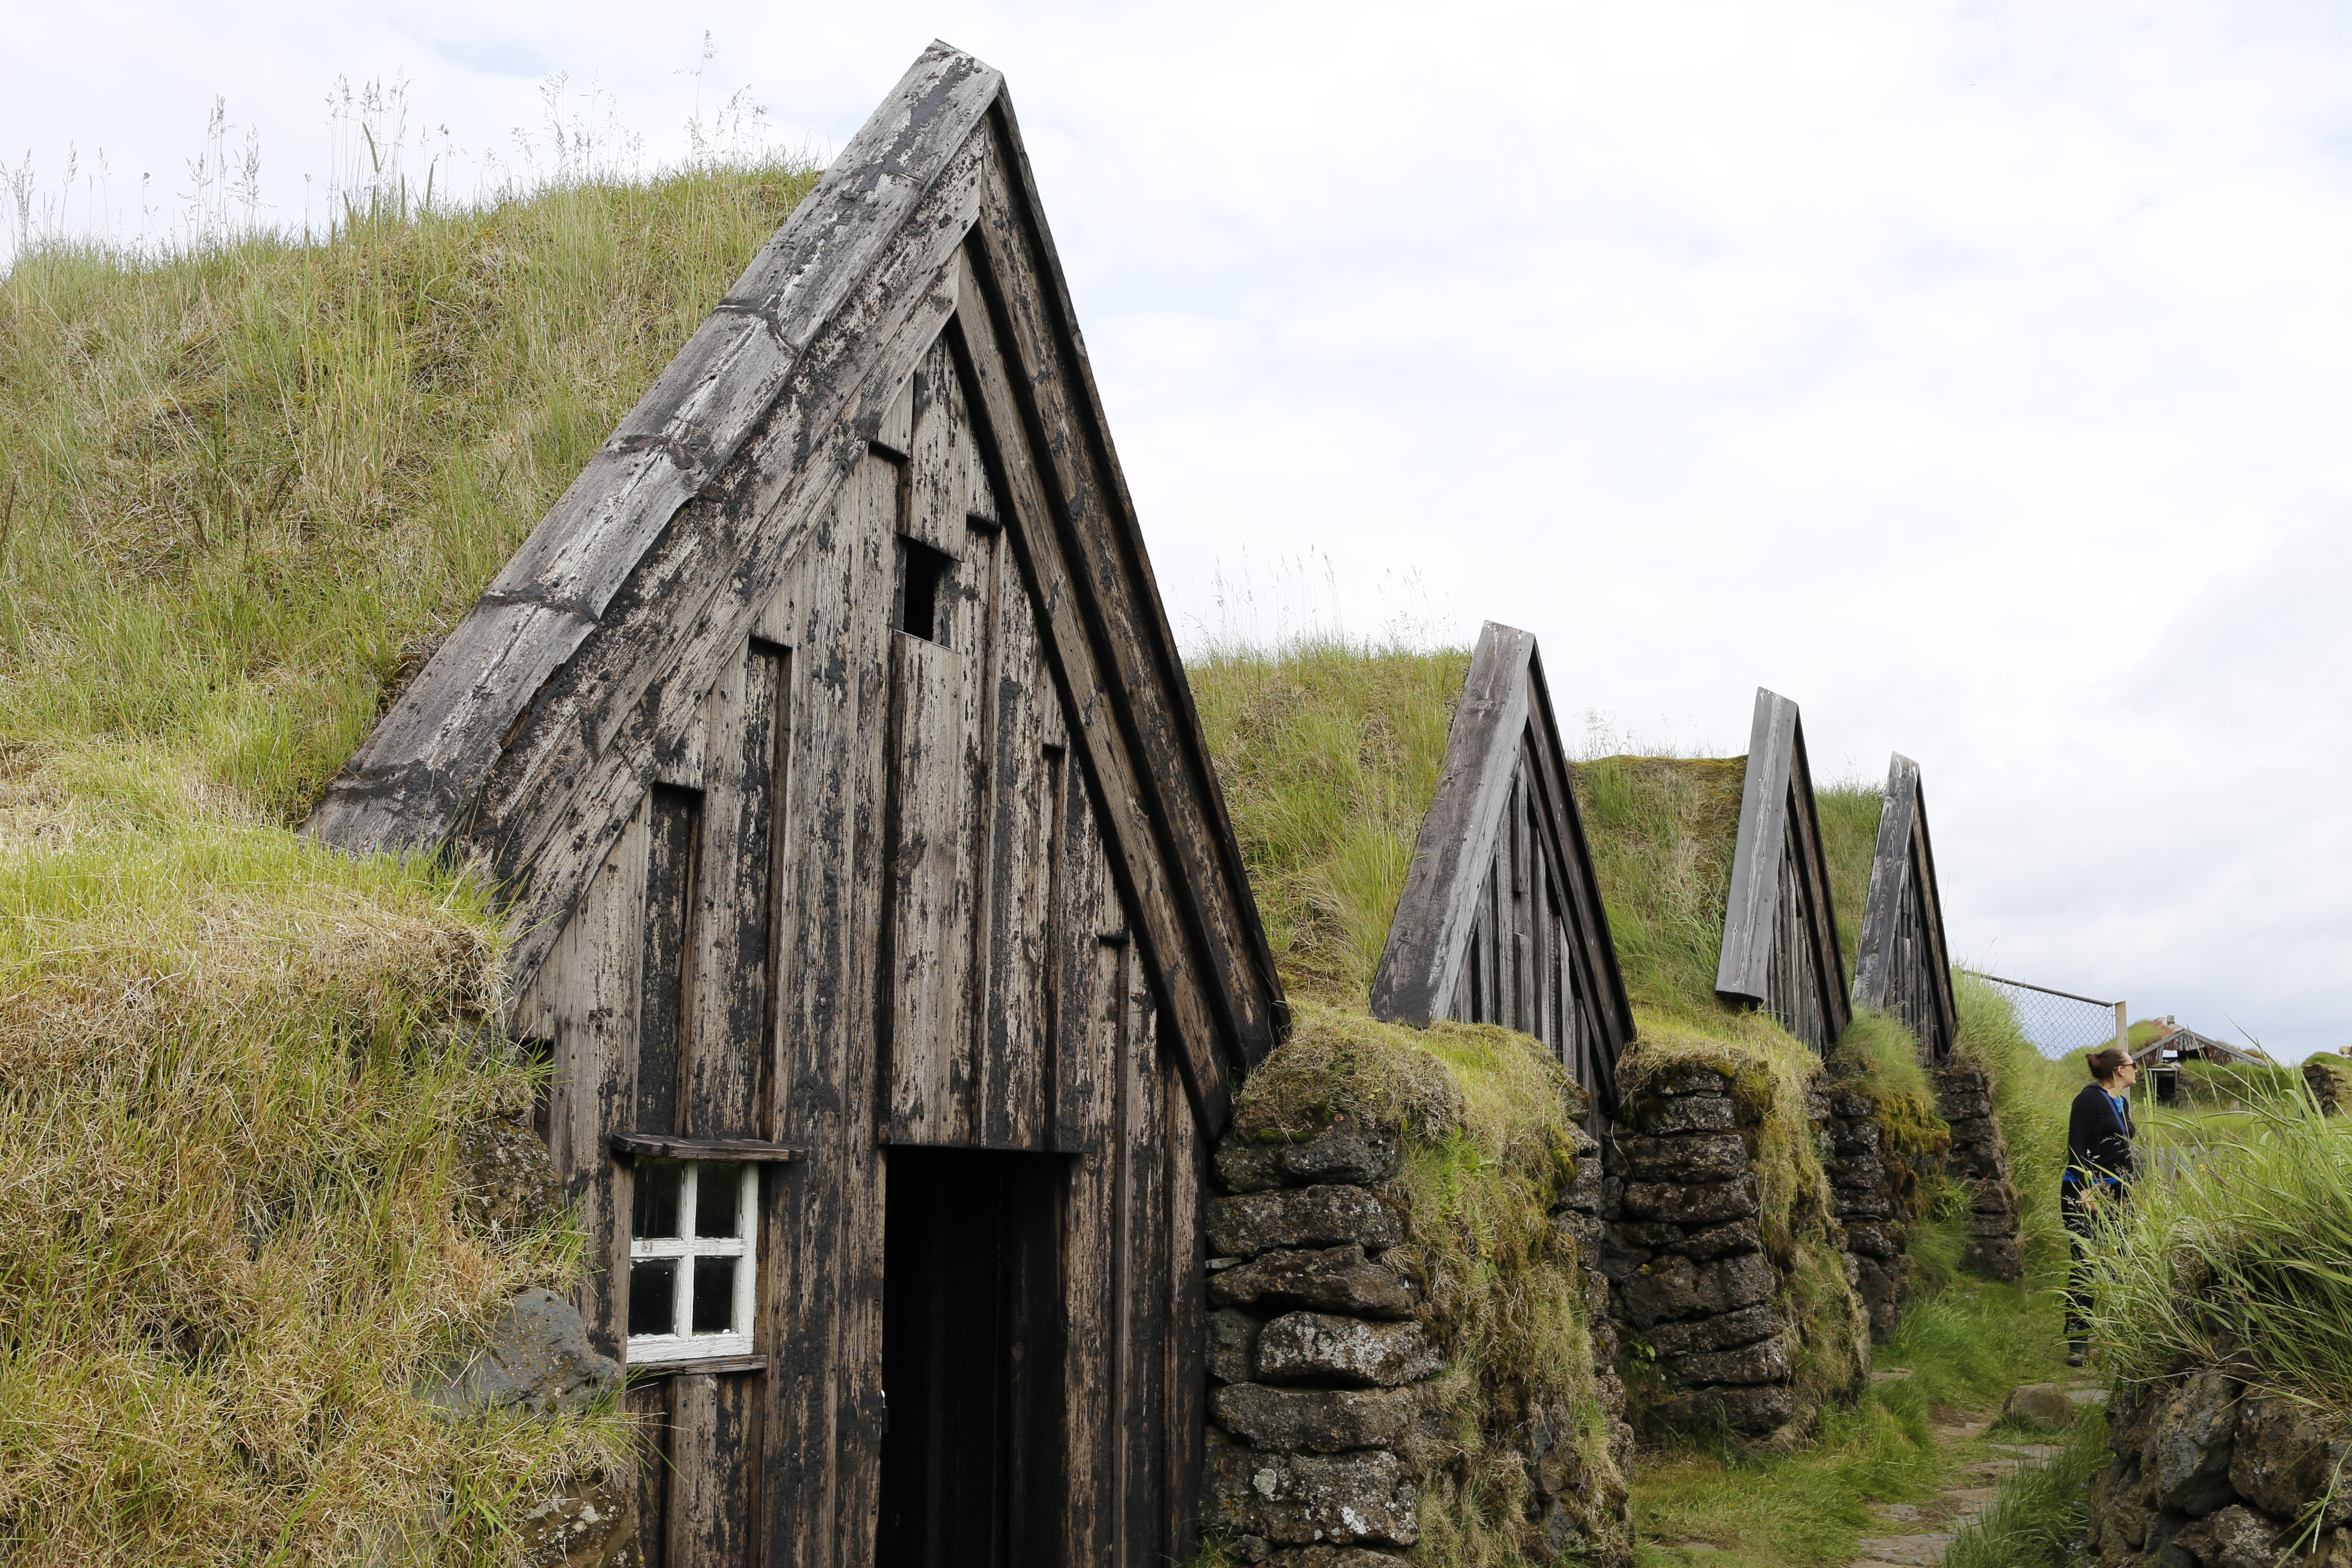
grass, bridge, hut, shack, chapel, iceland, ruins, houses, rural area, outdoor structure